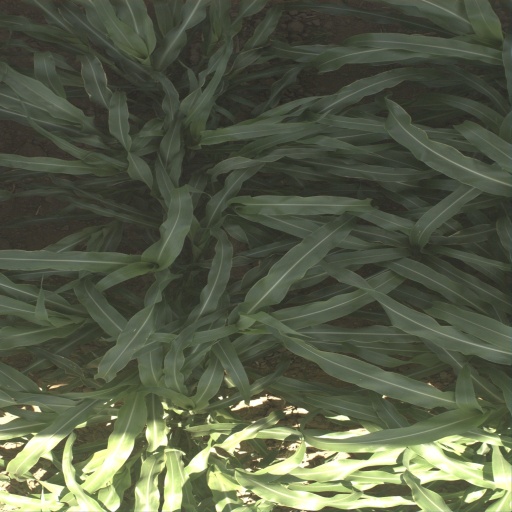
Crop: sorghum